Navajos (river)

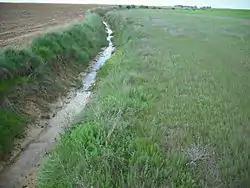
Source of the Navajos River at the confluence of the Fontihoyuelo and Villalón.

Navajos is a small Spanish river, in Castile and León. It is a tributary of Valderaduey. Its total length is .